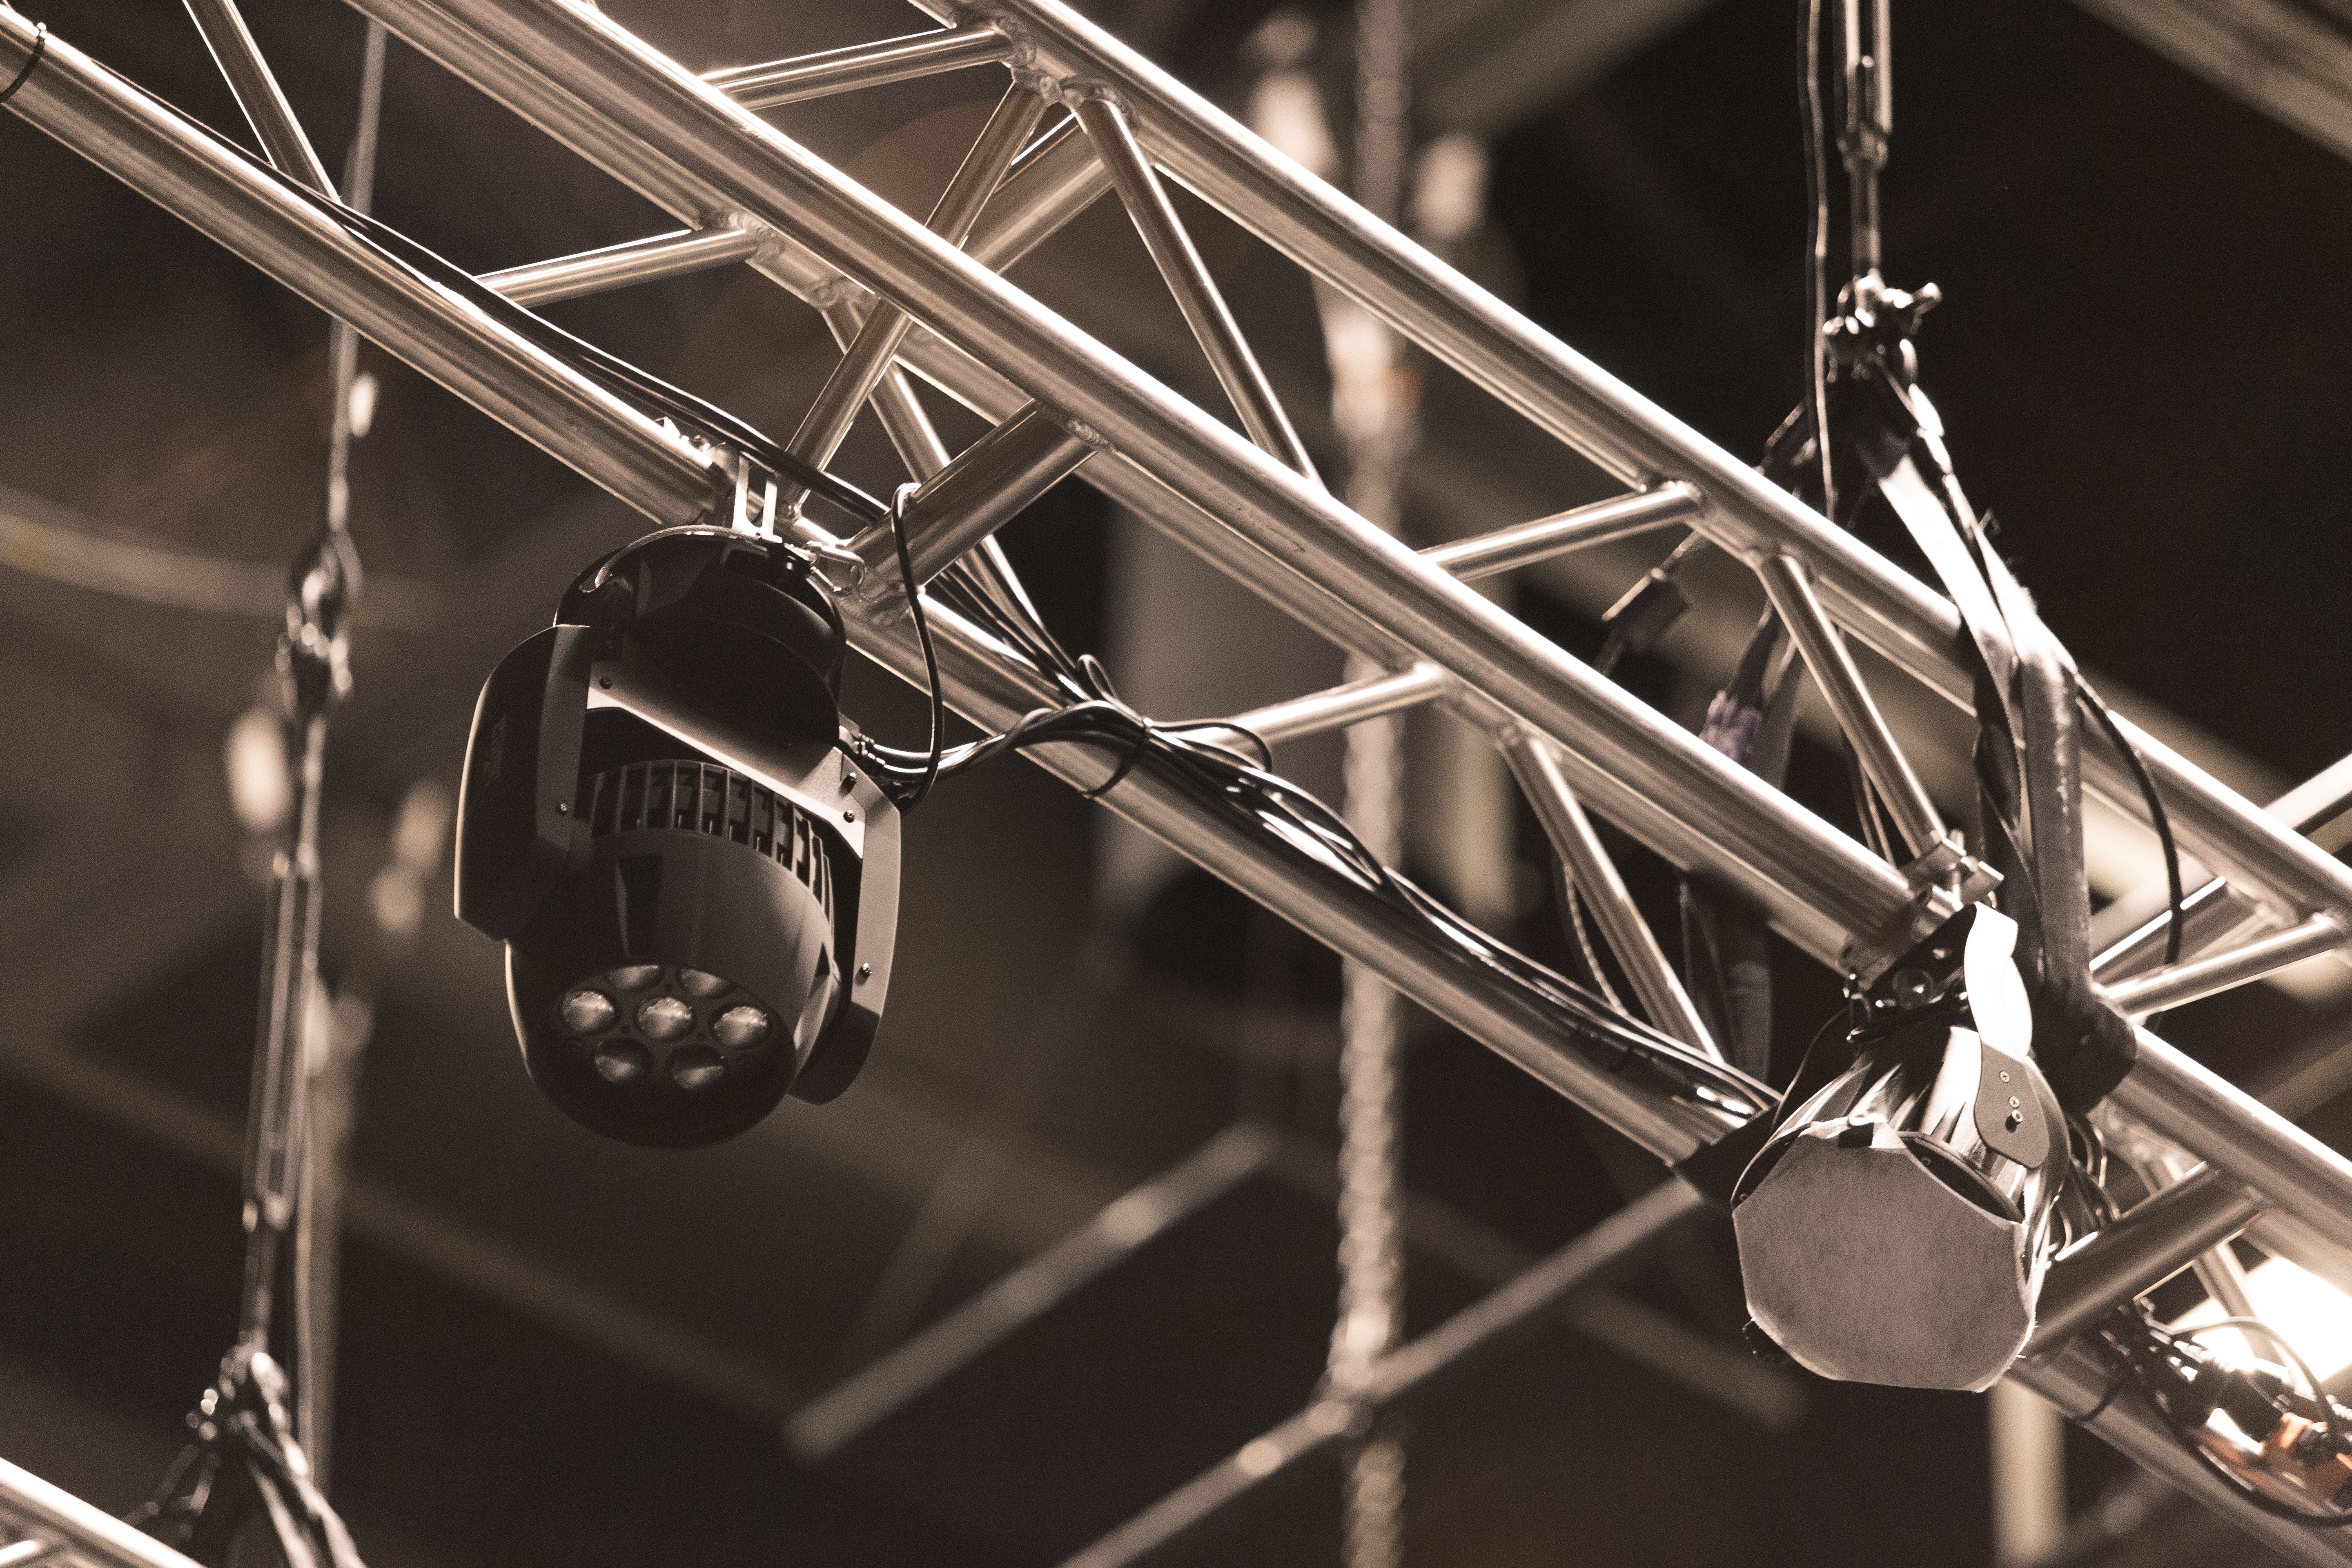
light, wheel, glass, bicycle, vehicle, metal, black, lighting, material, close up, iron, macro photography